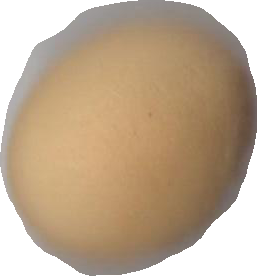
Variety: Grobogan